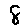
Label: 8